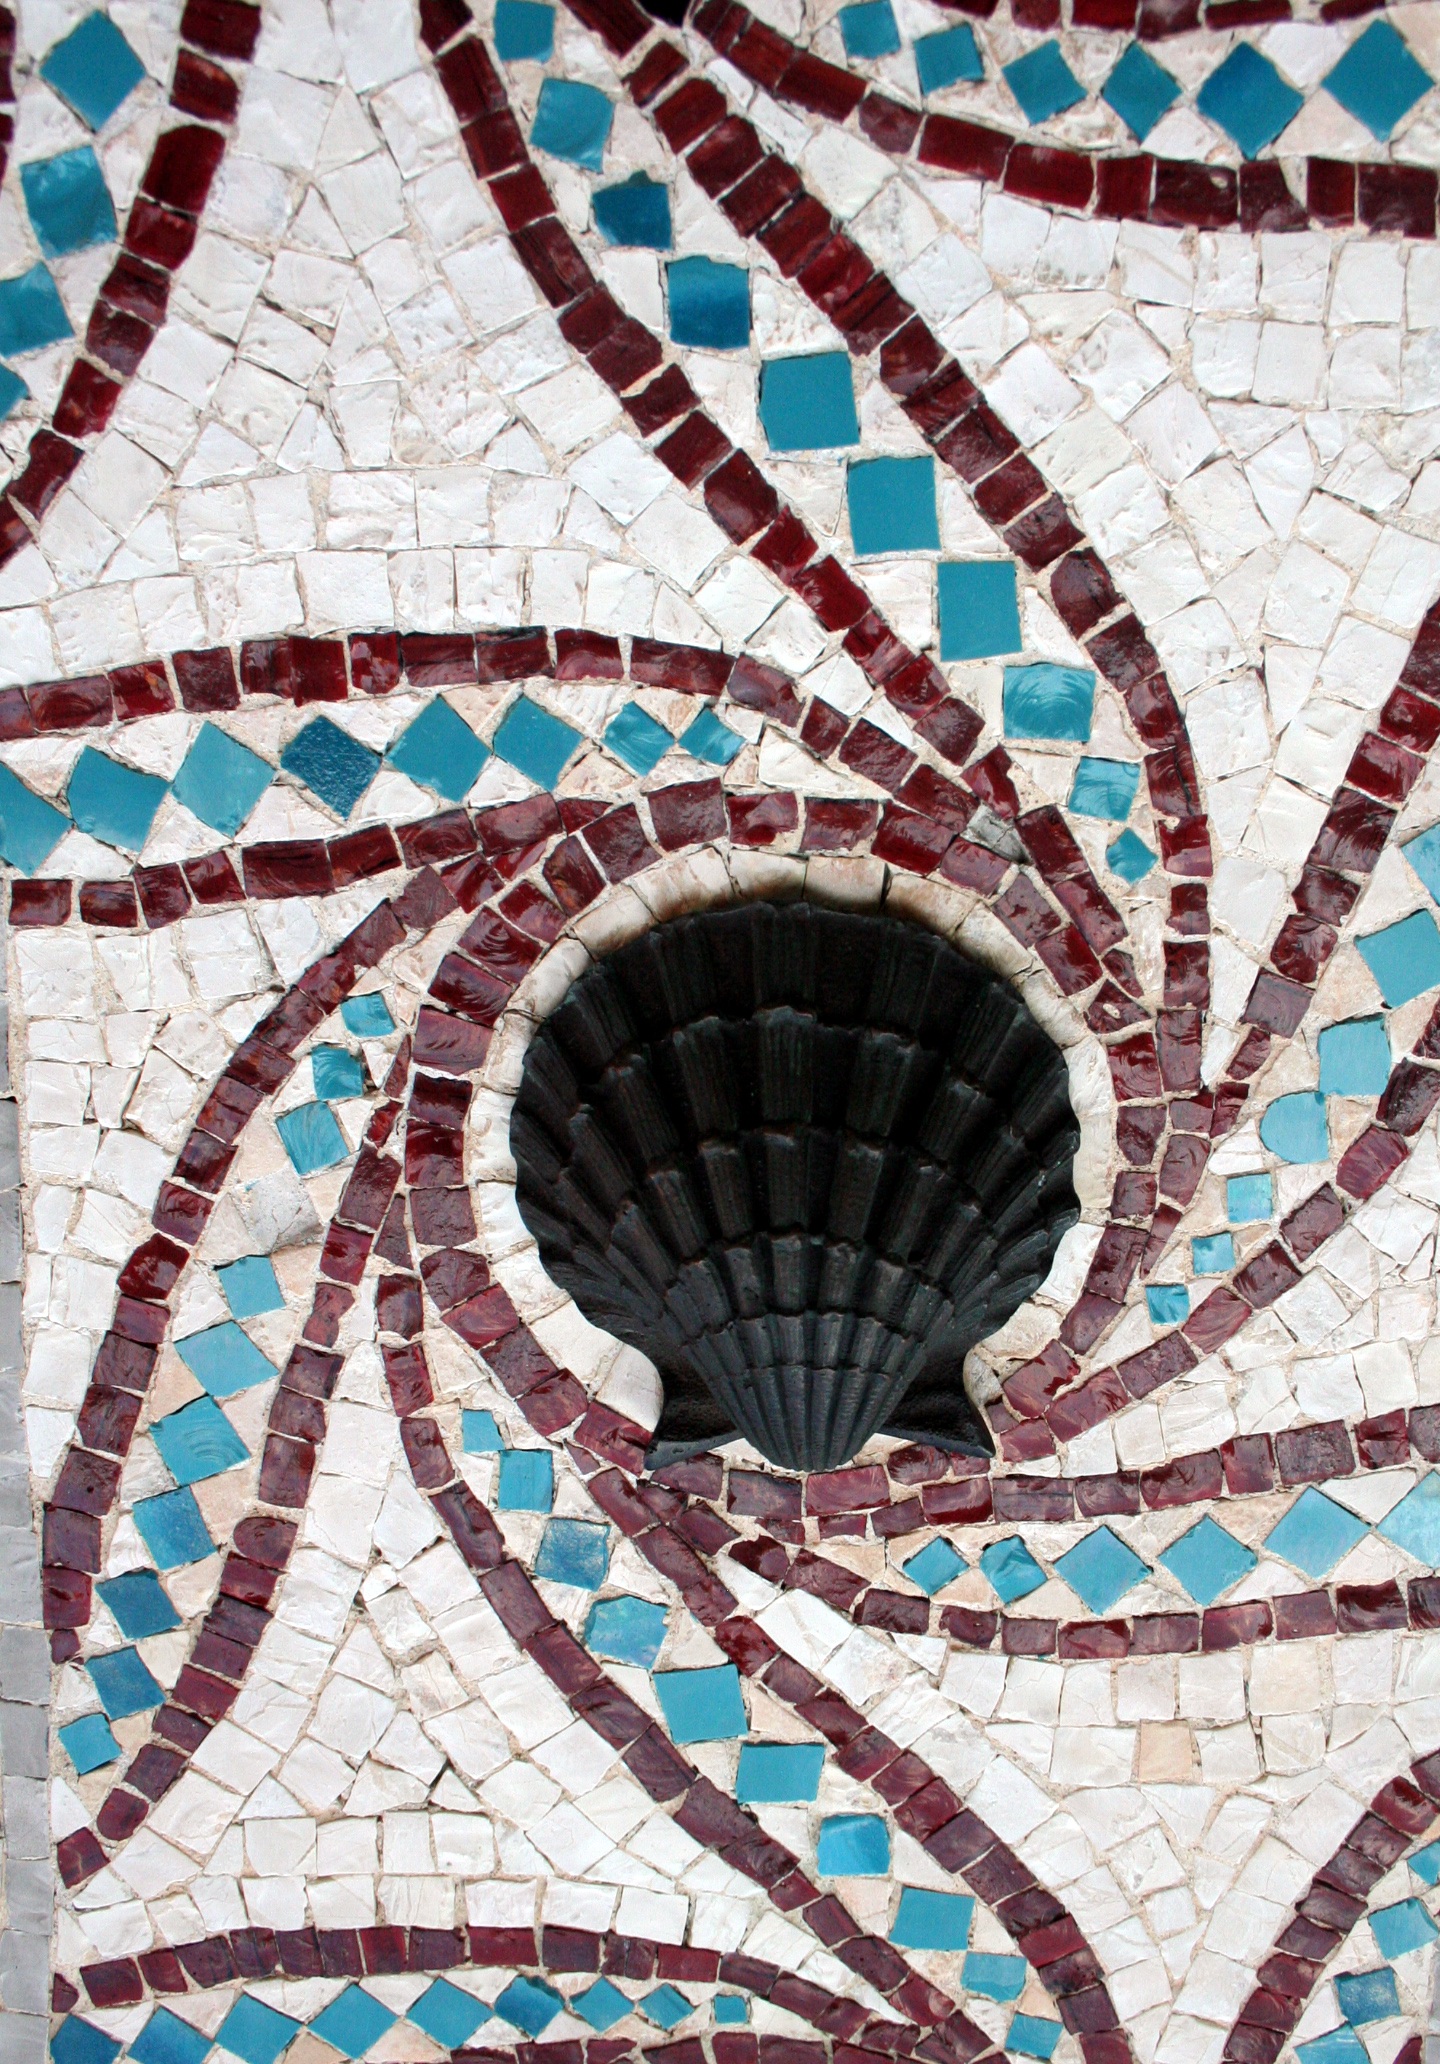
white, pattern, line, historic, circle, swirl, sea shell, quilt, textile, art, design, net, symmetry, mosaic, shape, flooring, st augustine, quilting, mosaic tile, flagler college, blue diamonds